History of Birmingham

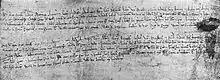
Enrolment of the charters of 1166 and 1189 granting and confirming Birmingham's right to hold a market

The transformation of Birmingham from the purely rural manor recorded in Domesday Book started decisively in 1166, with the purchase by the lord of the manor, Peter de Birmingham, of a royal charter from Henry II permitting him to hold a weekly market "at his castle at Birmingham", and to charge tolls on the market's traffic. This was one of the earliest of the two thousand such charters that would be granted in England in the two centuries up to 1350, and may have recognised a market that was already taking place, as lawsuits of 1285 and 1308 both upheld the claim that the Birmingham market had been held without interruption since before the Norman Conquest. Its significance remains, however, as Peter followed the investment with the deliberate creation of a planned market town within his "demesne", or manorial estate.